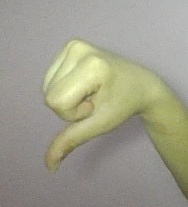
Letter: waw